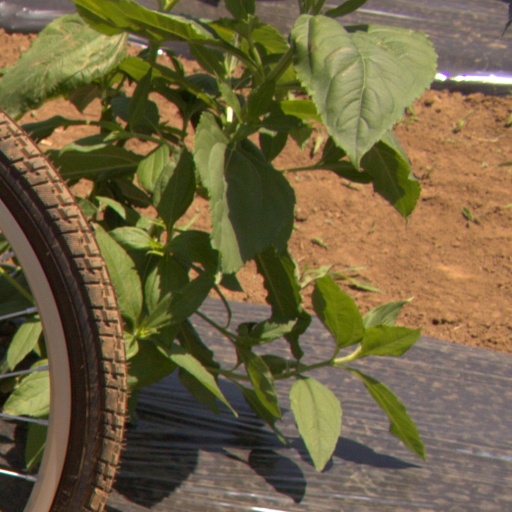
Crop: Jerusalem artichoke